Upland South

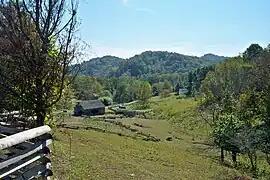
Johnson County in Eastern Kentucky

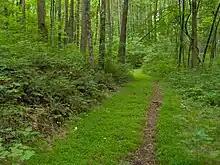
Hardwood forest in Middle Tennessee

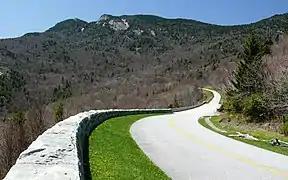
The Blue Ridge Parkway heading towards Grandfather Mountain in North Carolina

The Deep South is generally associated historically with cotton production. By 1850, the term "Cotton States" was in common use, and the differences between the Deep South (lower) and Upland South (upper) were recognized. A key difference was the Deep South's plantation-style cash crop agriculture (mainly cotton, rice and sugar), using African American slaves working large farms while plantation owners tended to live in towns and cities. This system of plantation farming was originally developed in the West Indies and introduced to the United States in South Carolina and Louisiana, from where it spread throughout the Deep South, although there were local exceptions wherever conditions did not support the system. The sharp division between town and country, the intensive use of a few cash crops, and the high proportion of slaves, all differed from the Upland South.